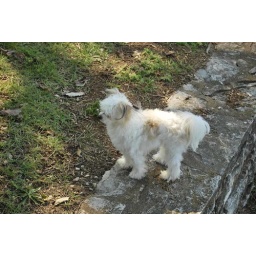
Our dog Peanut on the stone wall by the lake.